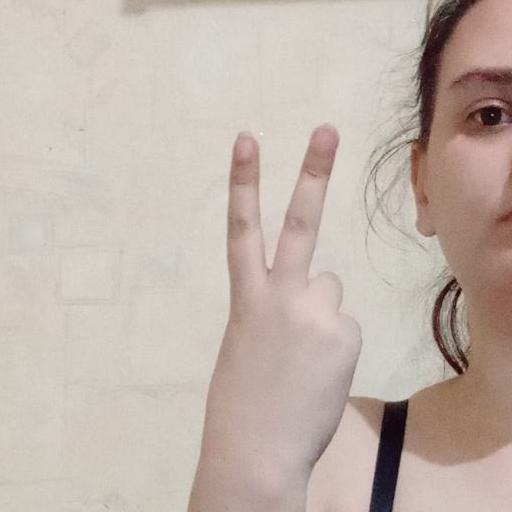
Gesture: peace_inverted